Glenview Mansion

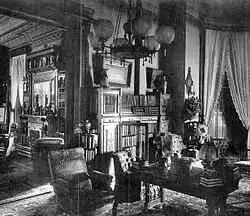
A black and white photograph of a well-decorated room with a globed hanging light fixture. On the left is an entryway to a neighboring room, similarly decorated

On the facades, sandstone courses run along the lintel and sill lines. The first story windows are topped with ornate lintels; small rosettes are in the stonework above the second story's sandstone course. At the roofline is a broad overhanging cornice with dentils and voluted brackets. Above the cornice on the south facade bay window is a balcony with wooden balustrade, echoed on the tower. The front porch has a hipped roof supported by two turned wooden columns with balustrades between themselves and the front wall.